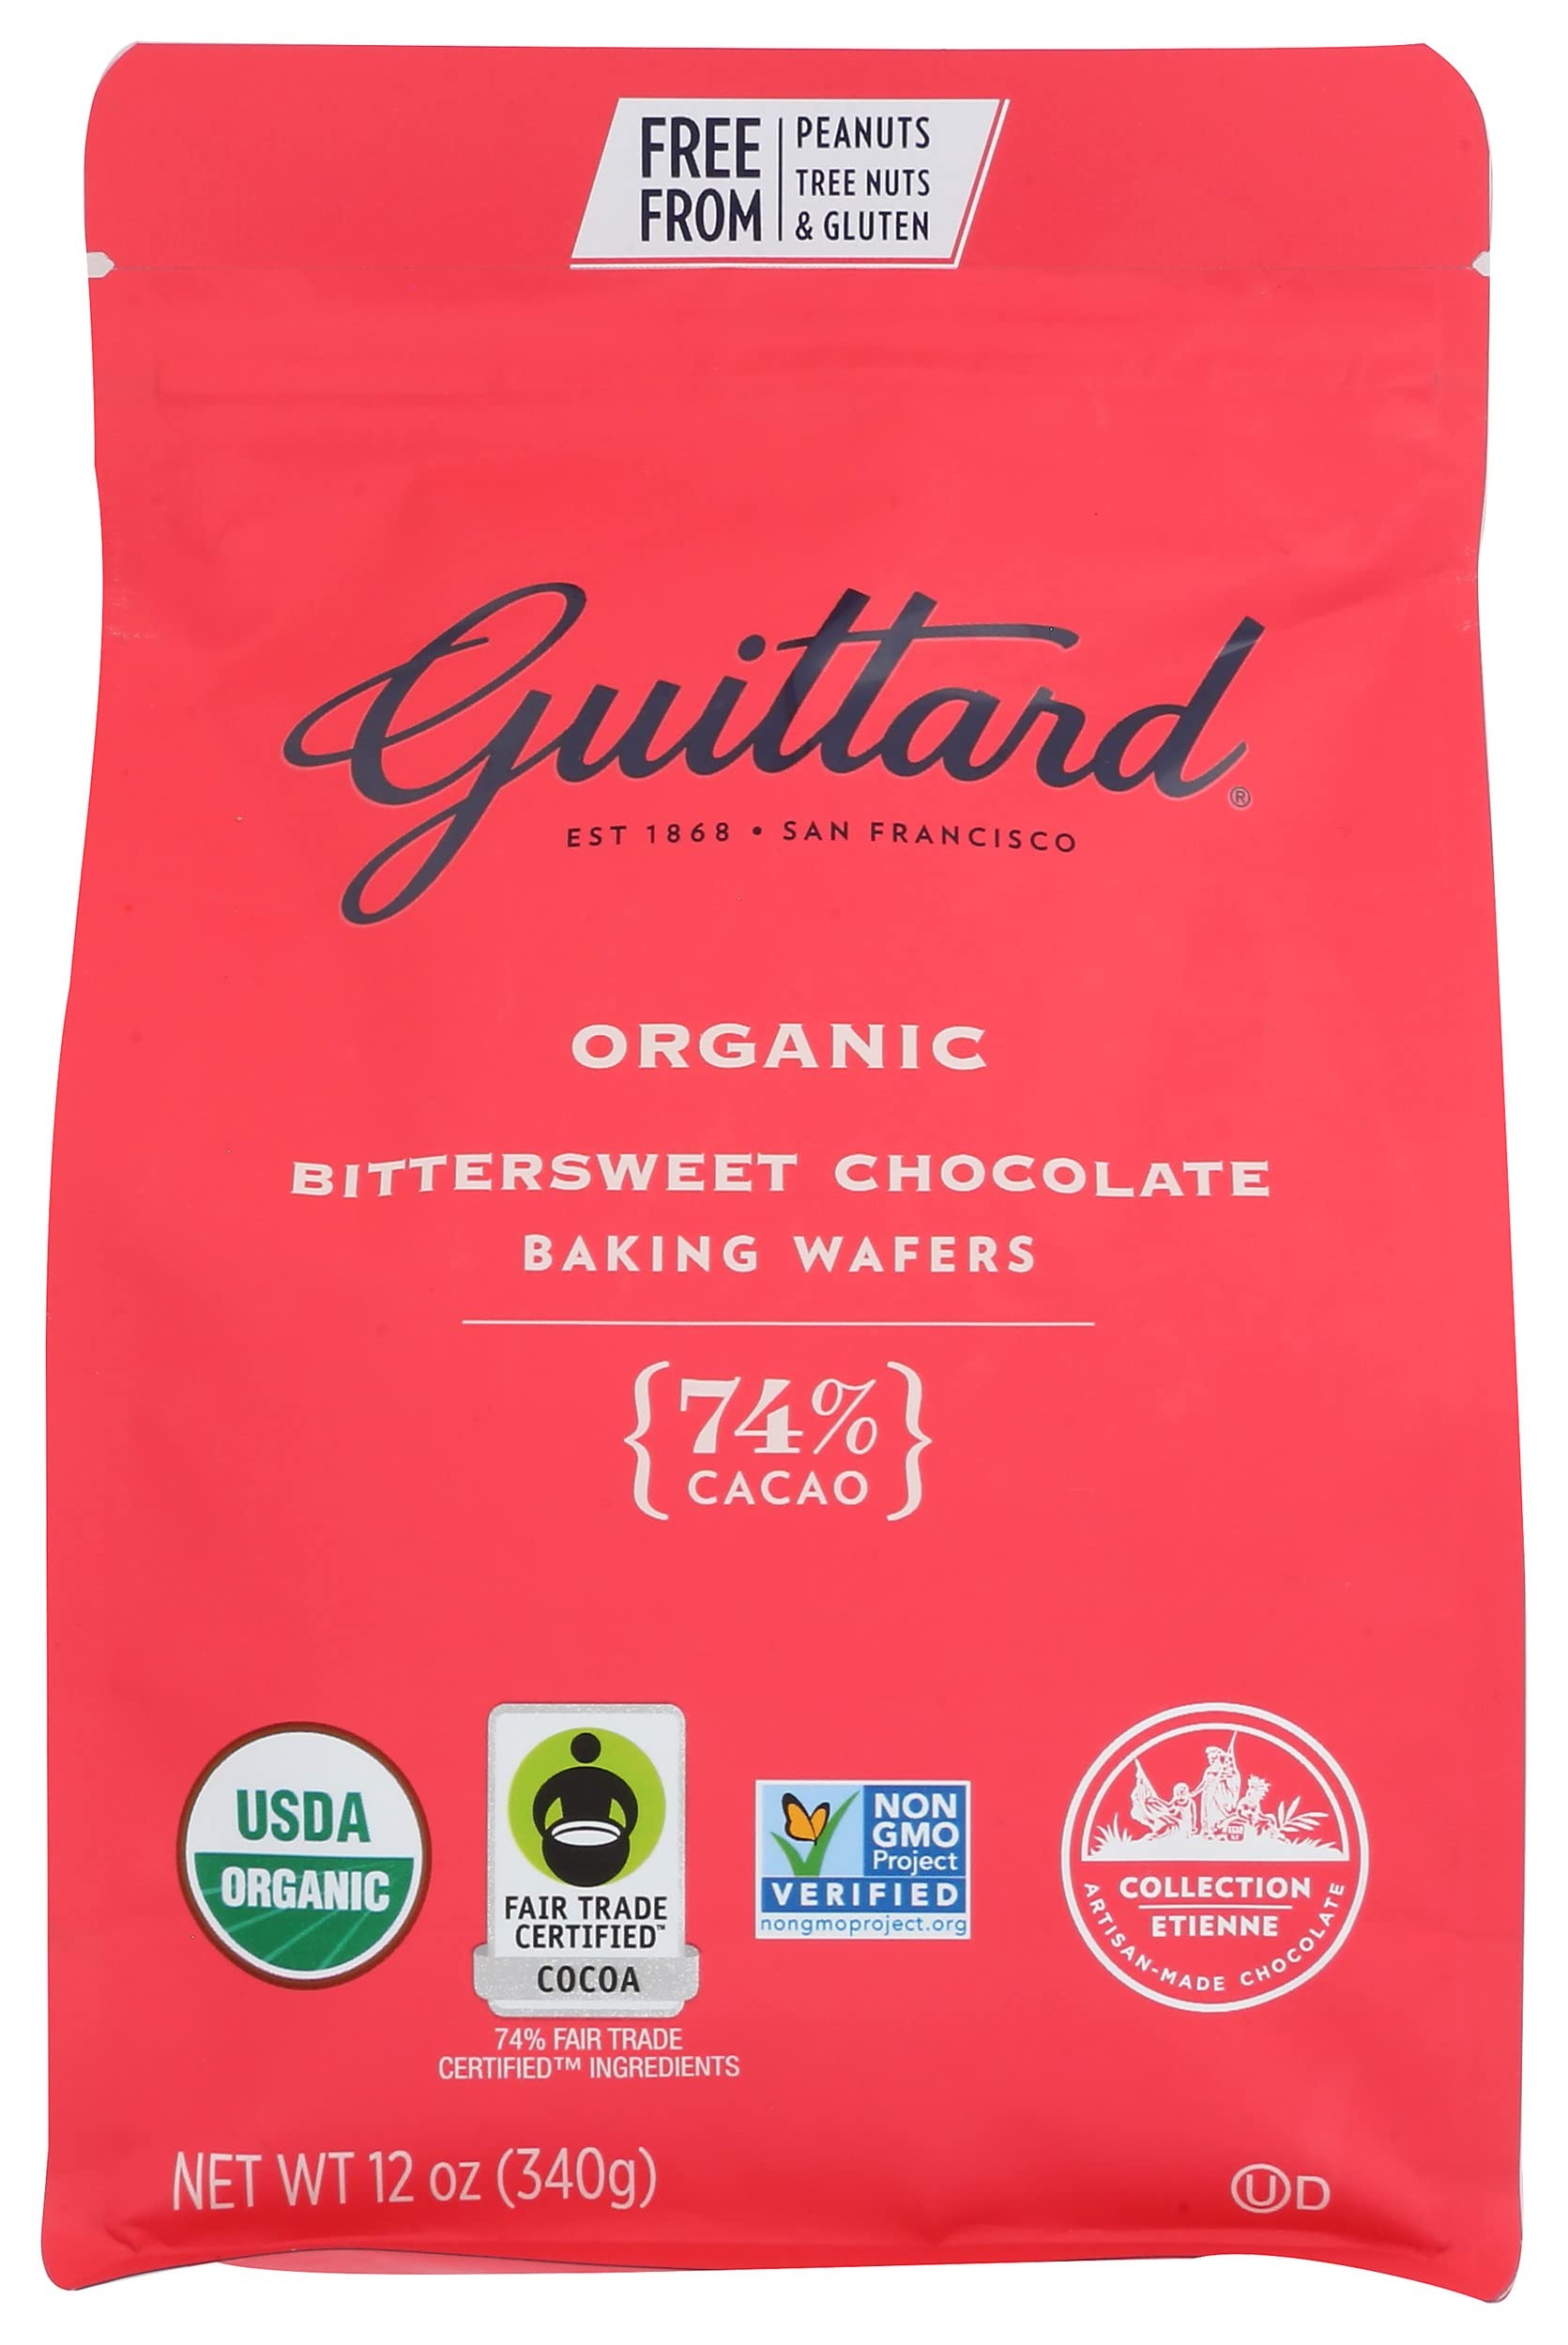
Item Name: Guittard 74% Organic Bittersweet Chocolate Baking Wafers, USDA Certified Organic, Gluten Free & Non-GMO, 12 Oz (Pack of 8)
Bullet Point: Guittard 74% Organic Bittersweet Chocolate Baking Wafers, USDA Certified Organic, Gluten Free & Non-GMO, 12 Oz (Pack of 8)
Value: 96.0
Unit: Ounce

Price: 103.99